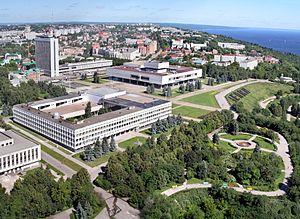
Oulianovsk est une ville de Russie et la capitale administrative de l'oblast d'Oulianovsk. Elle s'appela Simbirsk jusqu'en 1924, mais fut rebaptisée en l'honneur de Lénine à sa mort, ce dernier y étant né. Sa population s'élevait à 626 540 habitants en 2018.